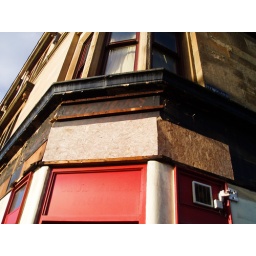
Old signs revealed by building work at former quarter gill pub. Corner of Dumbarton Road and Hyndland Street.